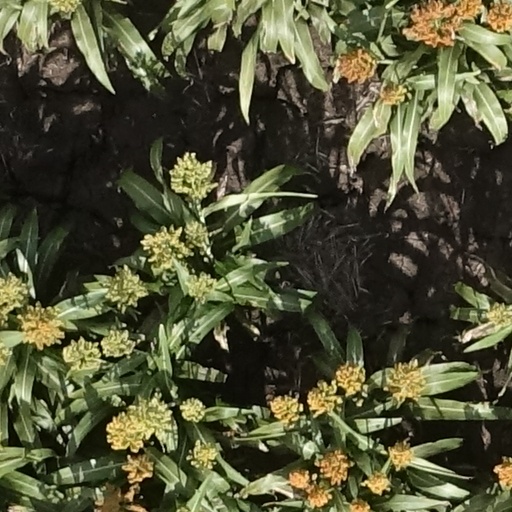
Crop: sorghum